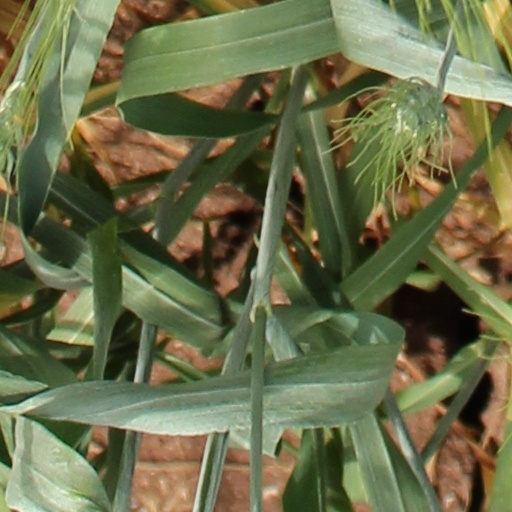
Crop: wheat